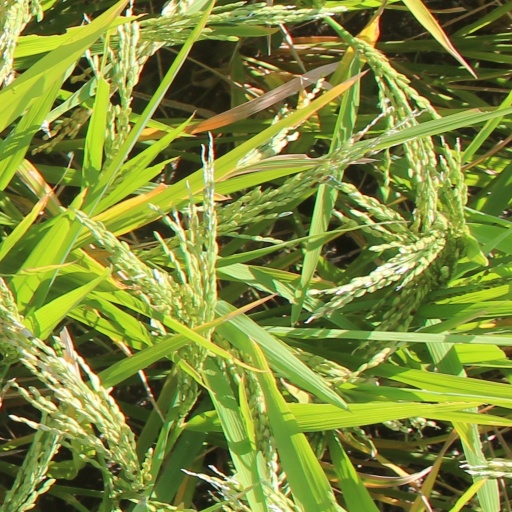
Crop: rice